Bougainville counterattack

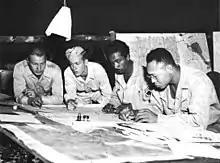
Soldiers from the 24th Infantry Regiment plotting defensive positions in March 1944

The U.S. Army XIV Corps, under the command of Major General Oscar Griswold, had taken over responsibility for the Torokina perimeter from the Marines in mid-December 1943. They greatly outnumbered the Japanese force and enjoyed much stronger artillery support. At the time of the attack, the corps had a total strength of 62,000 men. It comprised two divisions and a large number of support units; both of the divisions were veteran units which had seen combat elsewhere in the Solomon Islands. The Americal Division, under Major General John R. Hodge, held the eastern portion of the perimeter and was made up of the 132nd, 164th and 182nd Infantry Regiments. The remainder of the perimeter was defended by Major General Robert S. Beightler's 37th Infantry Division, whose main elements were the 129th, 145th and 148th Infantry Regiments. Almost all of the infantry regiments on the perimeter had been assigned additional machine guns, and each regiment received a battery of 75 mm pack howitzers on 3 March. The support units available to the corps included the 754th Tank Battalion, 3rd Marine Defense Battalion, 82nd Chemical Battalion (which was equipped with mortars), the 1st Battalion of the 24th Infantry Regiment (an African American unit which was mainly being used for laboring), the 1st Fiji Battalion and several engineer units. U.S. Army and Navy and Royal New Zealand Air Force (RNZAF) security units were deployed within the perimeter to protect the airfields from attack.